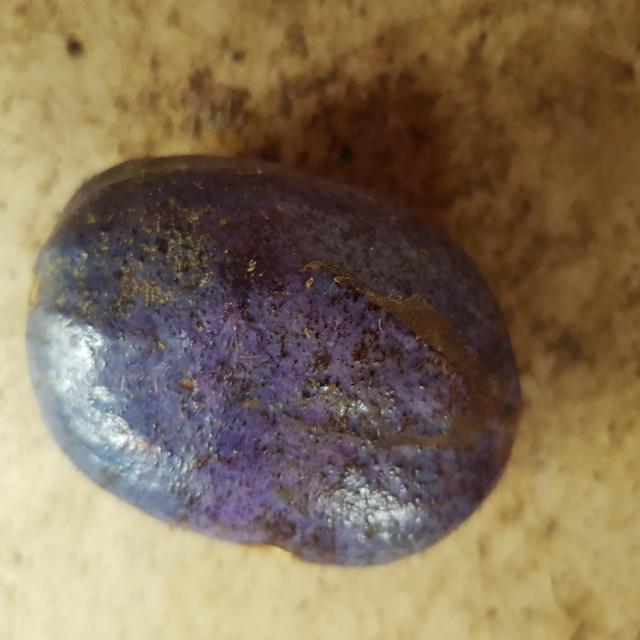
Plum grade: unaffected